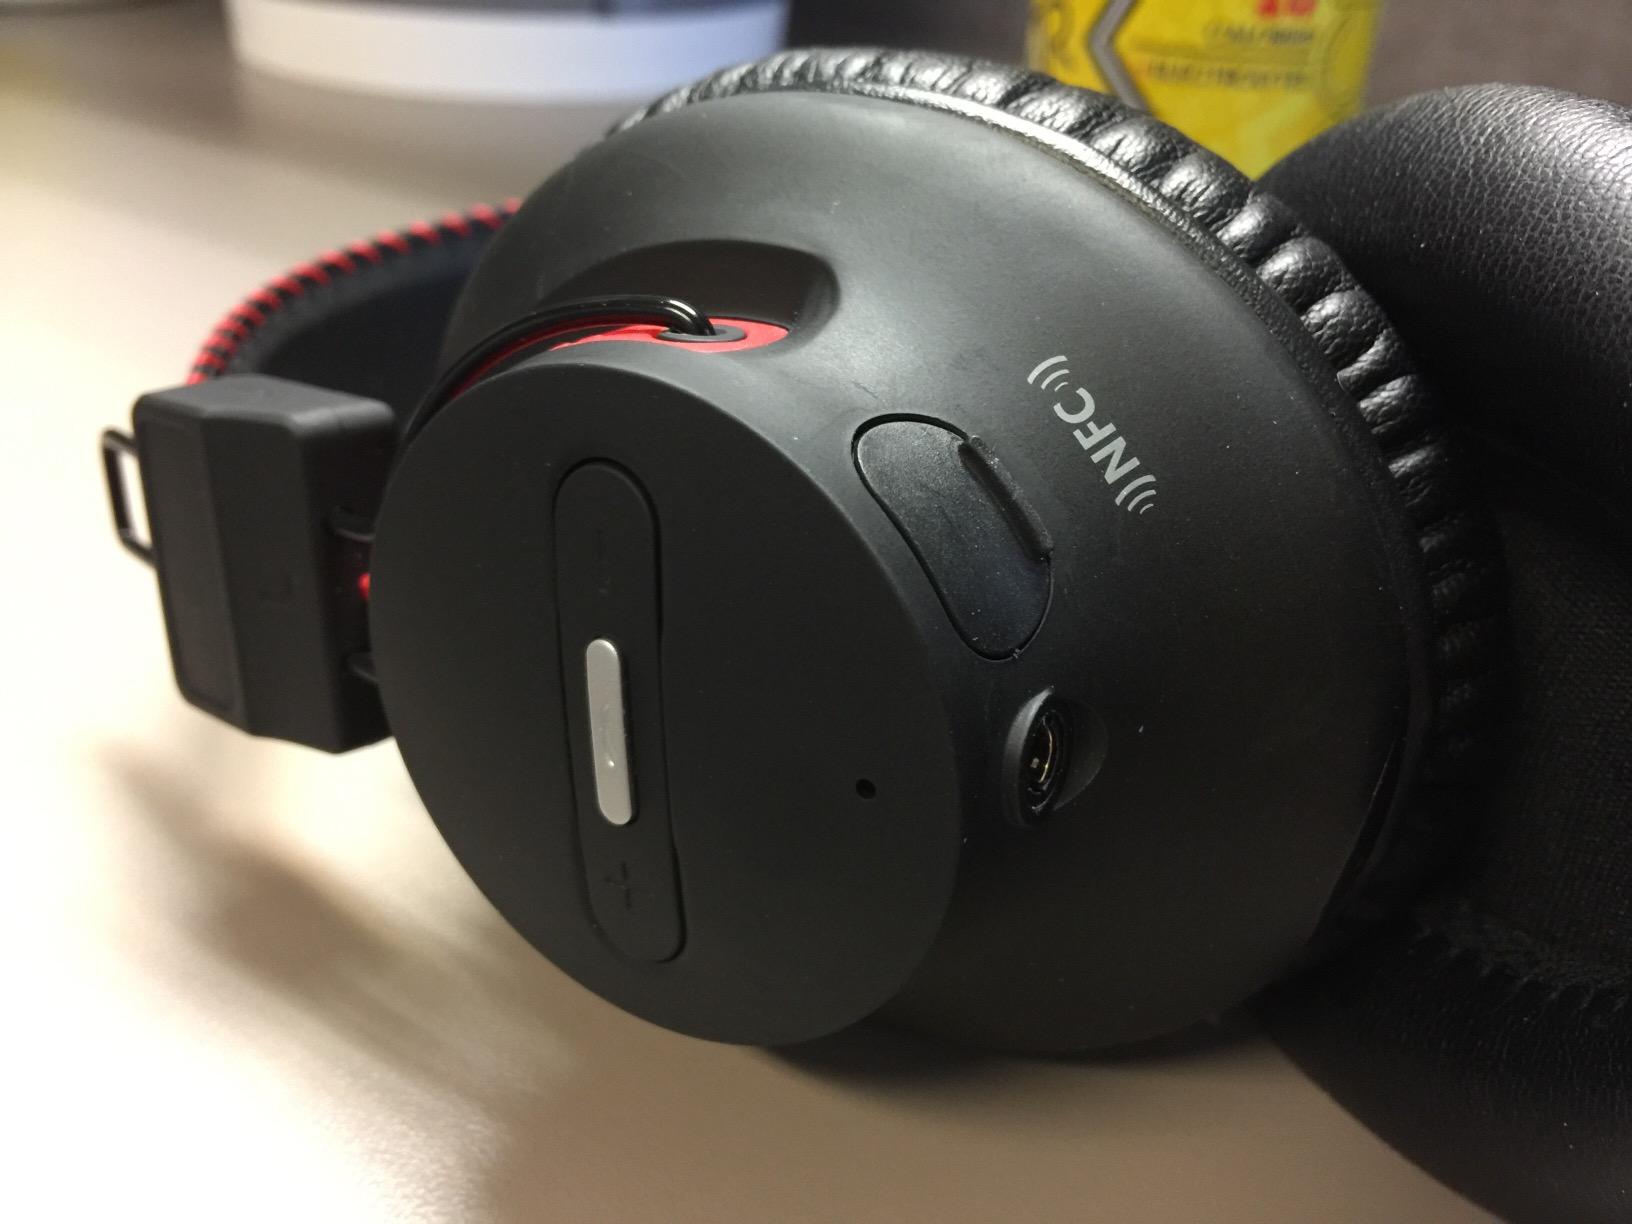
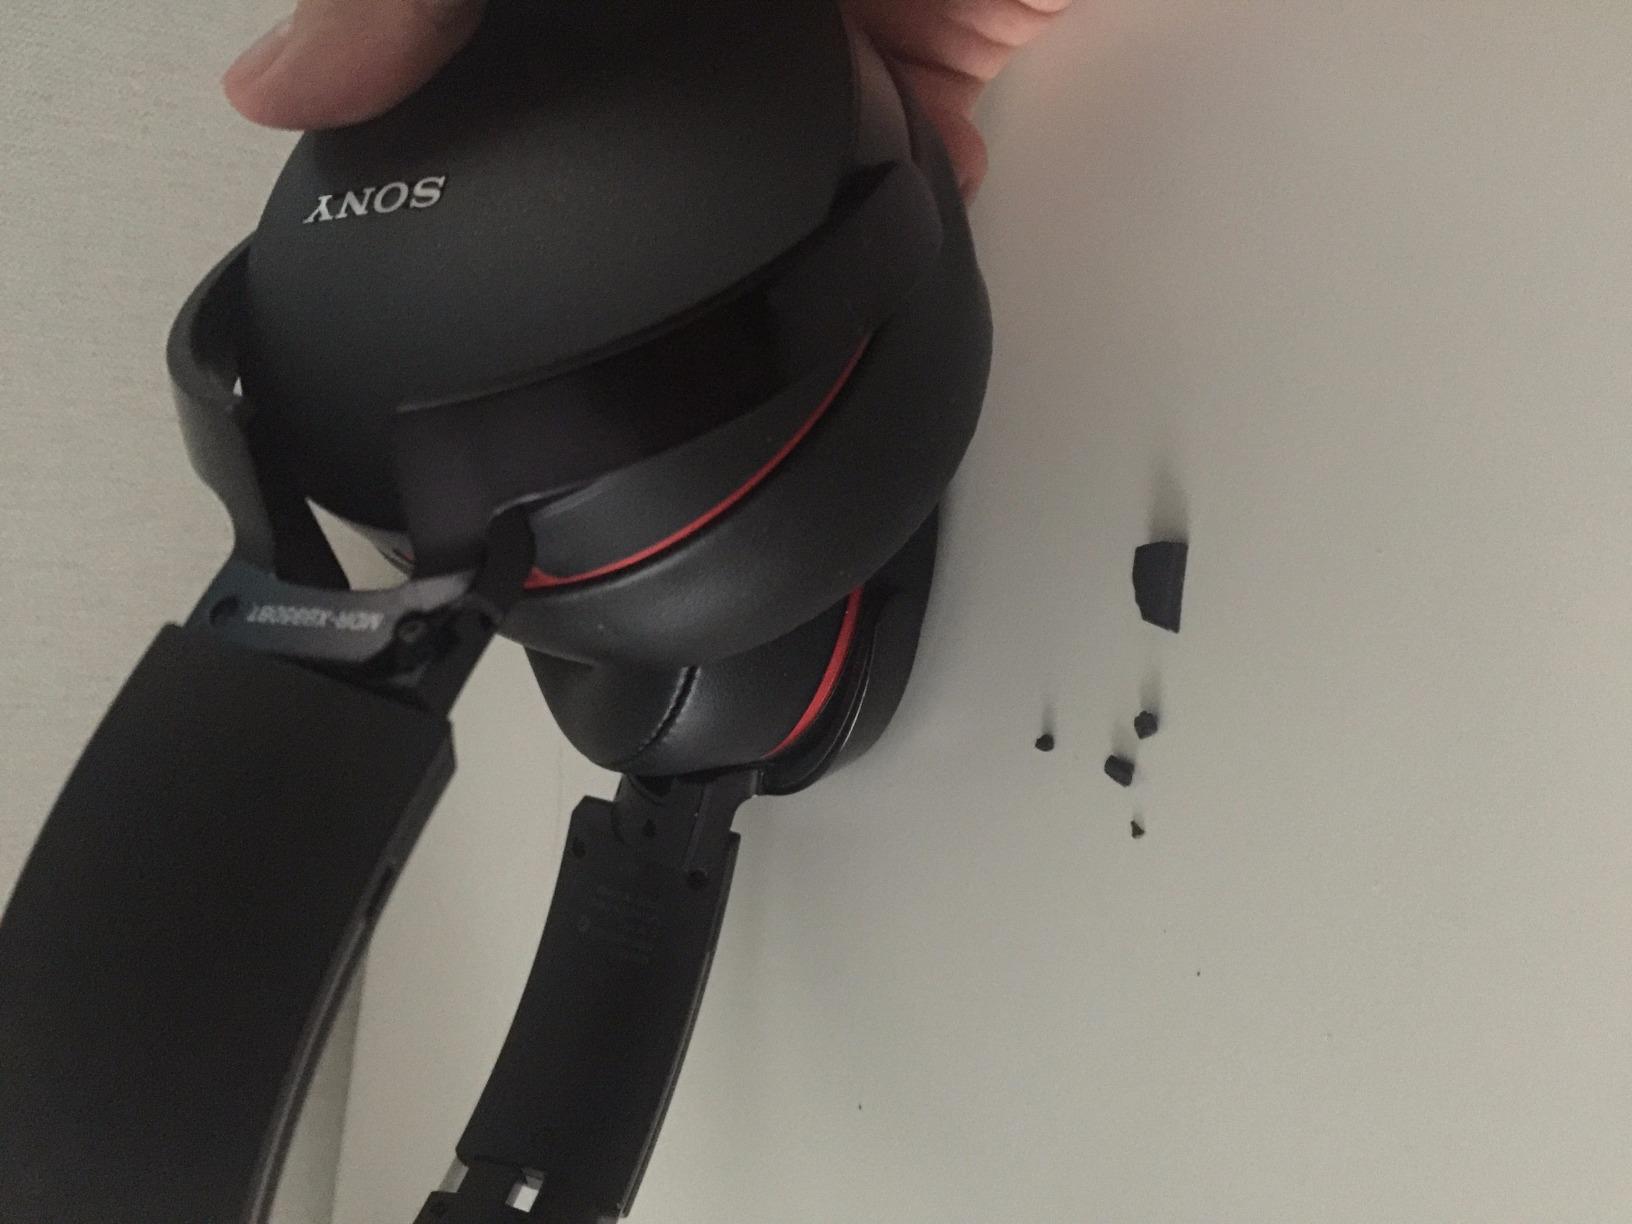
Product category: headphones
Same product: no